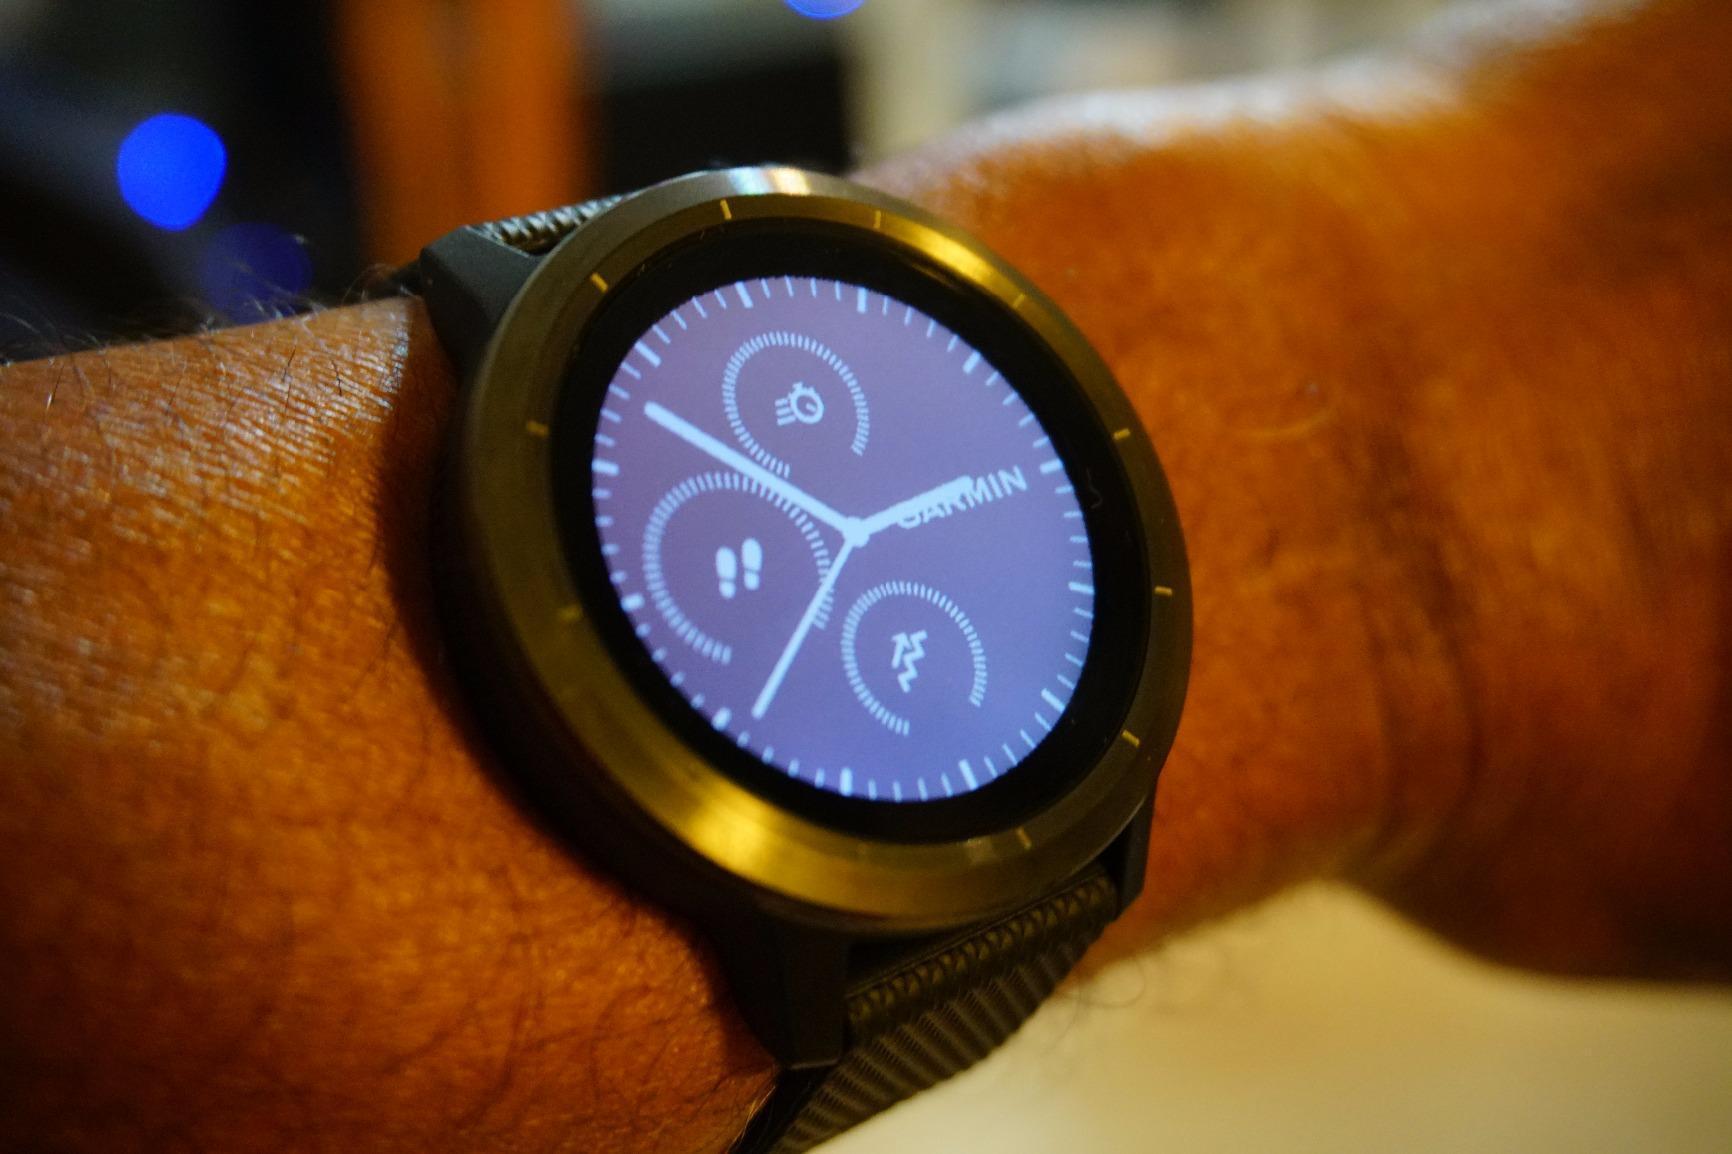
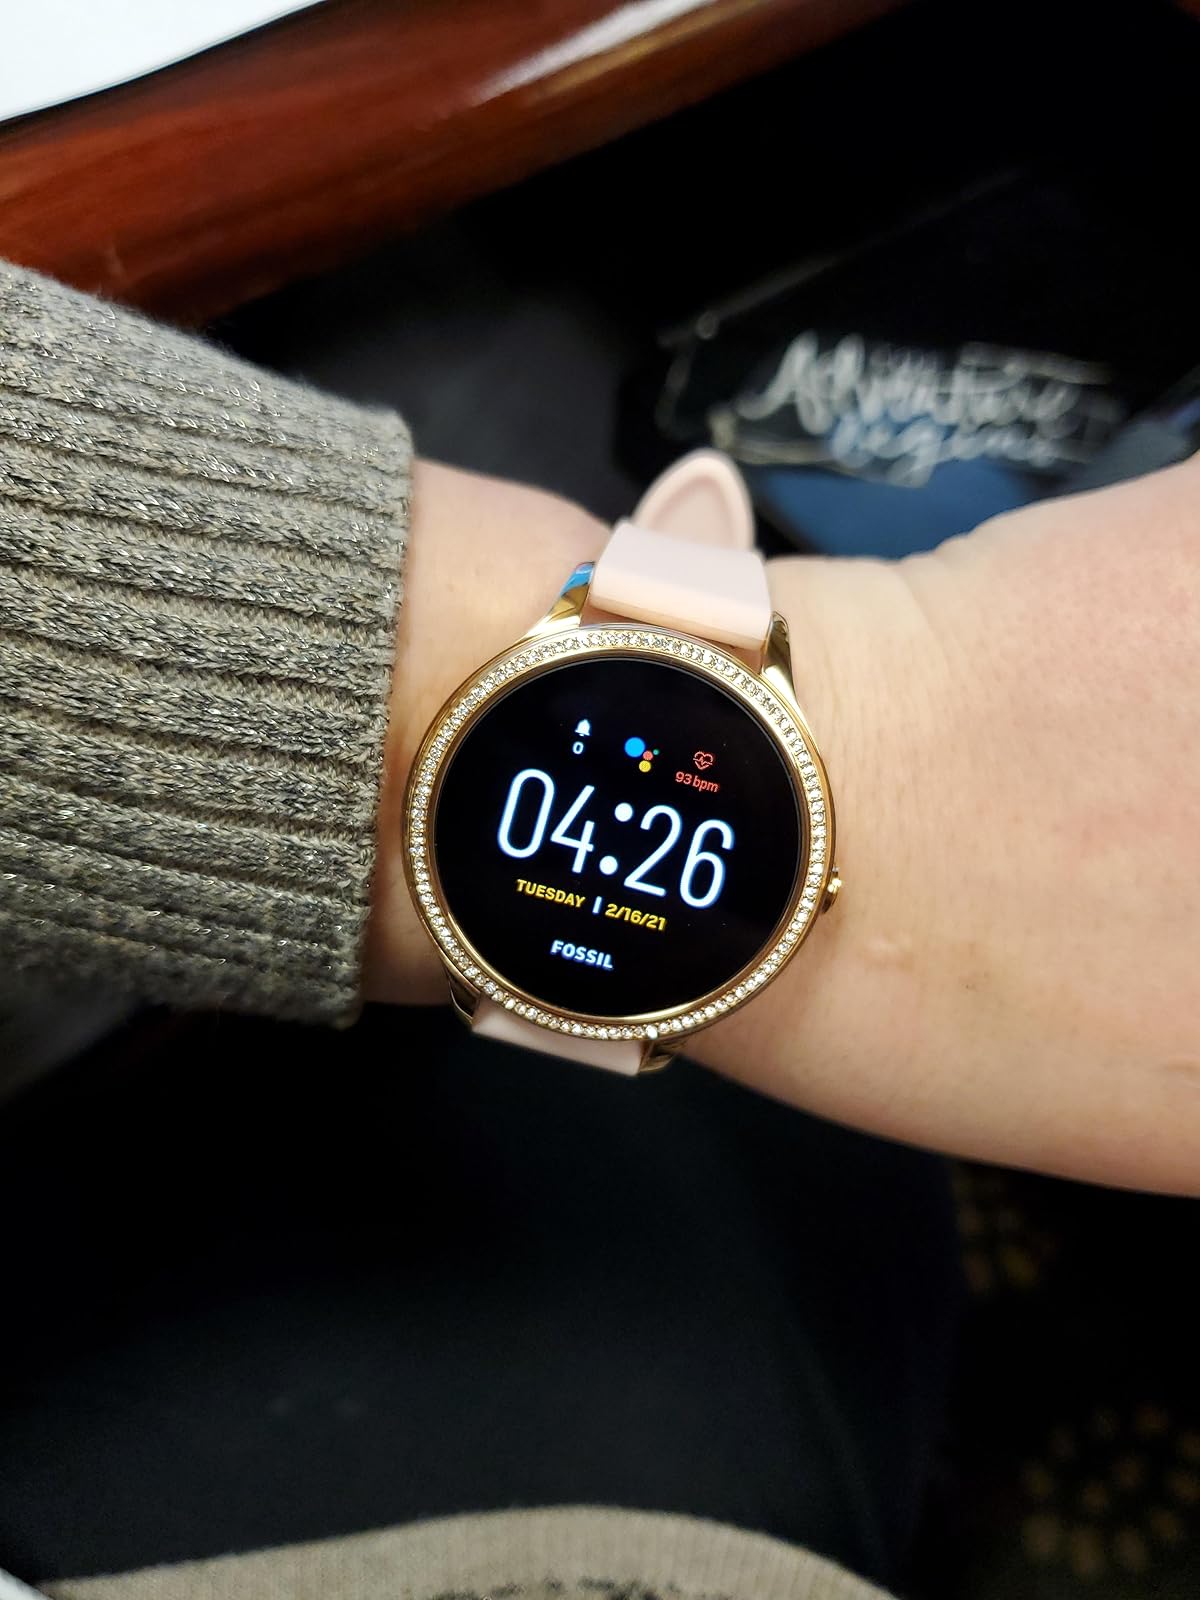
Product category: smartwatch
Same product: no